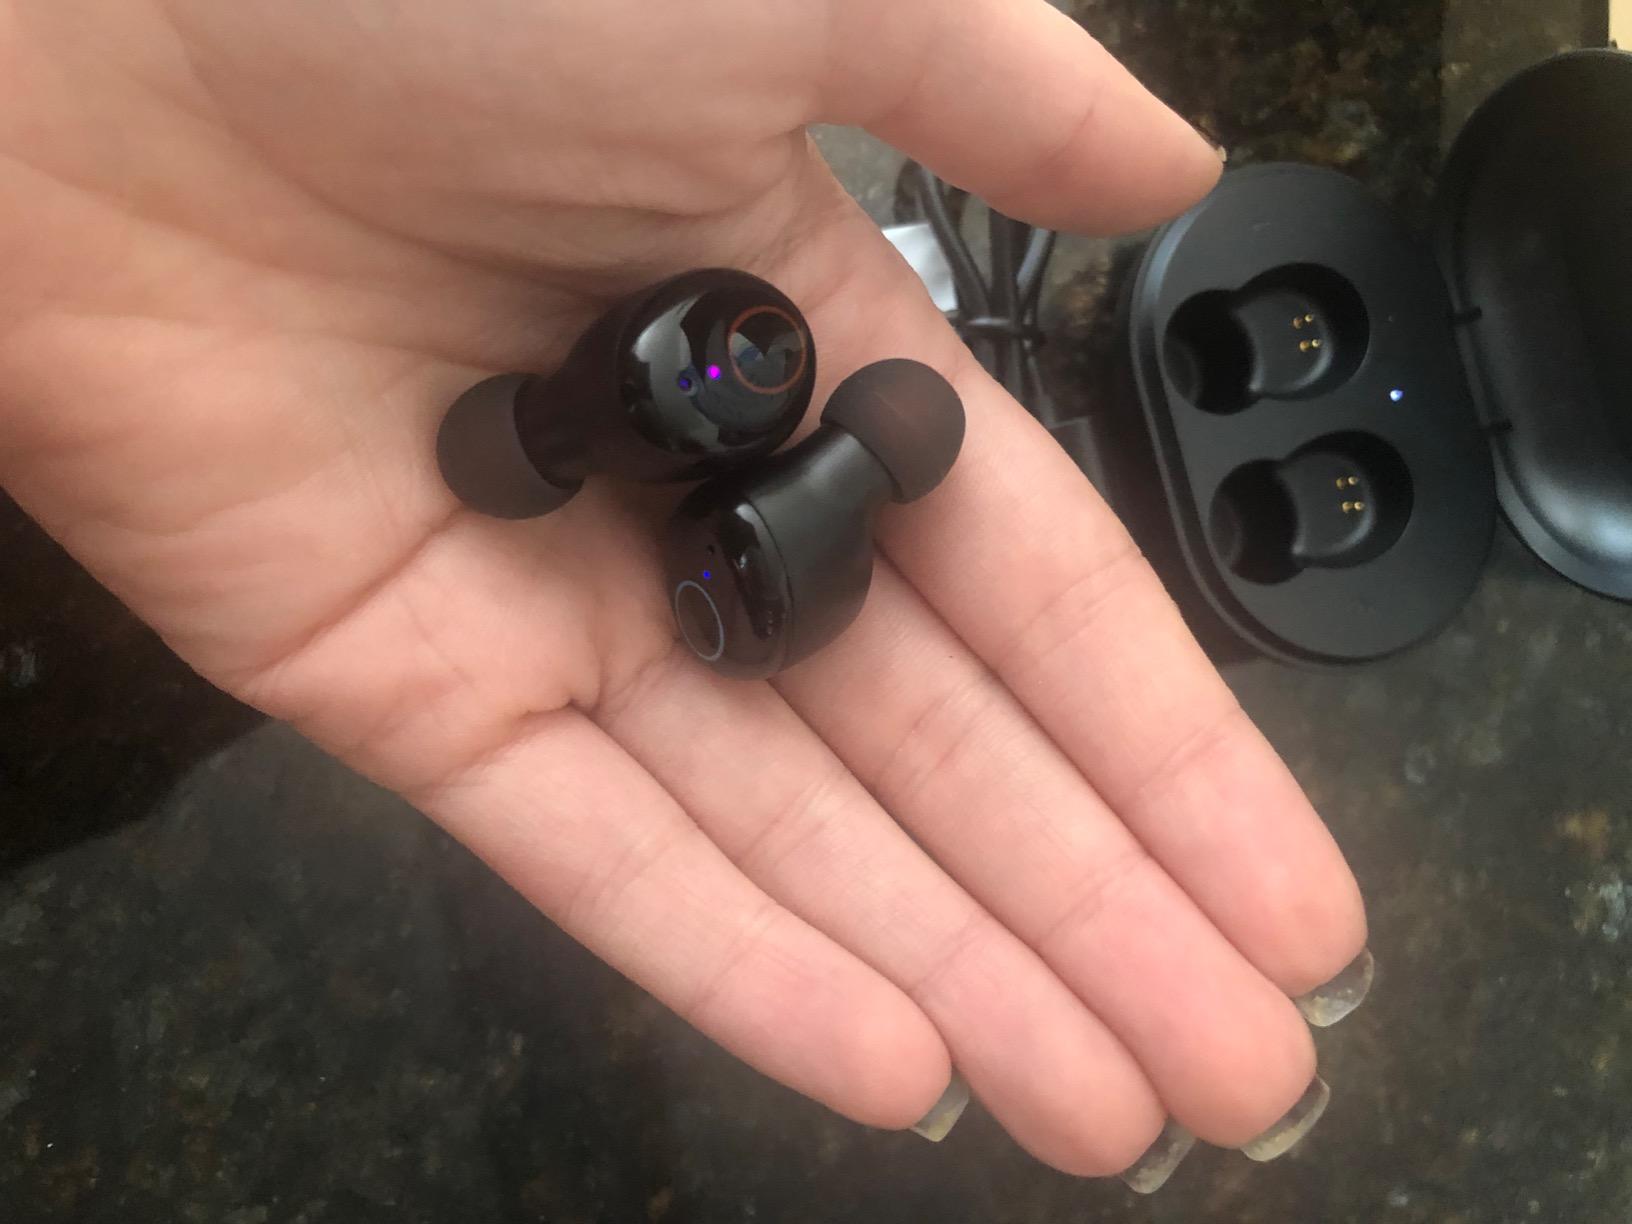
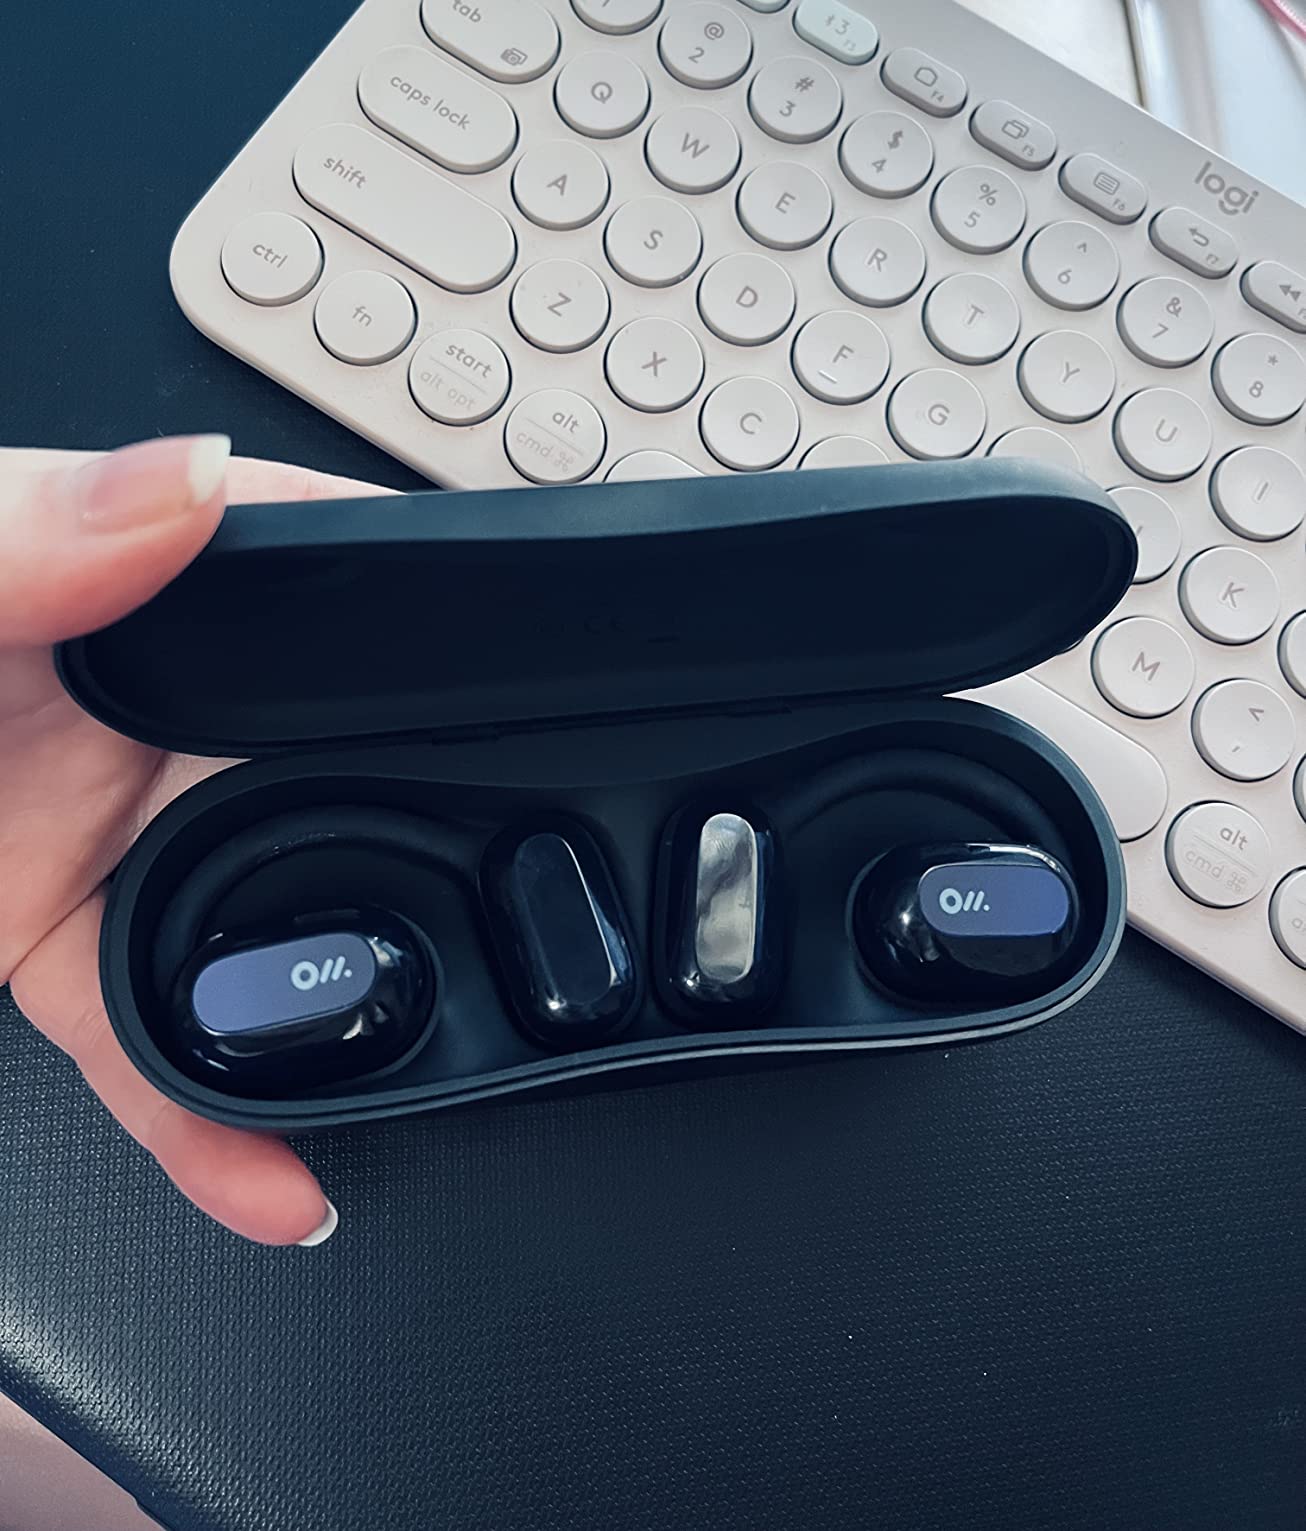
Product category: earbuds
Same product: no